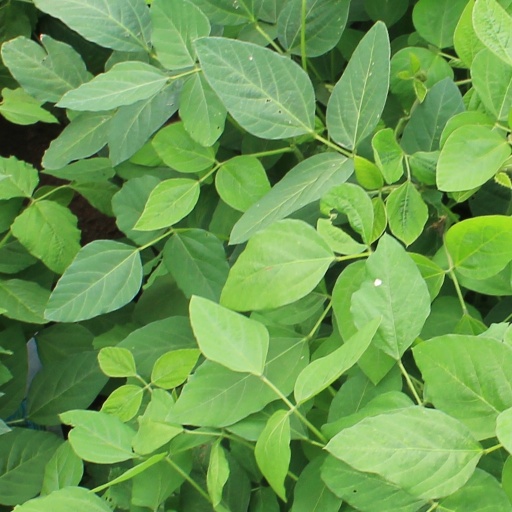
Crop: soybean